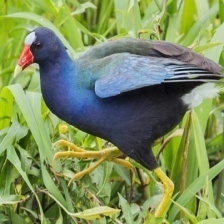
Species: PURPLE GALLINULE
Scientific name: PORPHYRIO MARTINICUS
ImageNet parent category: european_gallinule